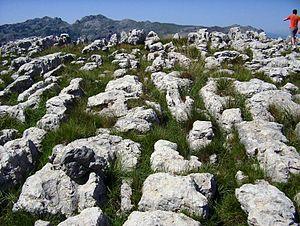
Les calcaires sont des roches sédimentaires, tout comme les grès ou les gypses, facilement solubles dans l'eau, composées majoritairement de carbonate de calcium CaCO₃, mais aussi de carbonate de magnésium MgCO₃. Ces roches carbonatées ont une grande importance du point de vue géologique et économique.